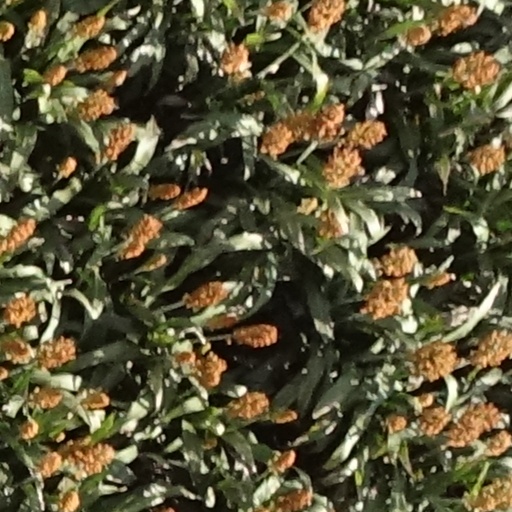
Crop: sorghum